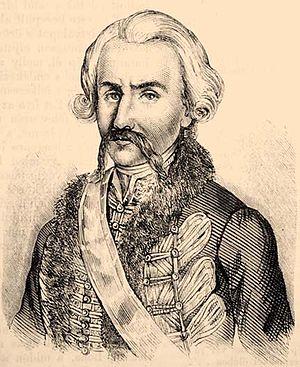
Nádasdy de Nádasd et Fogarasföld est le patronyme d'une famille de magnats hongrois remontant au règne de Béla IV de Hongrie au XIIIᵉ siècle.